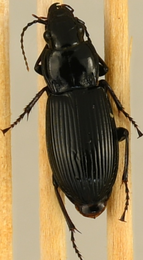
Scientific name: Pterostichus melanarius
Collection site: Steigerwaldt Land Services Site (STEI), plot STEI_002